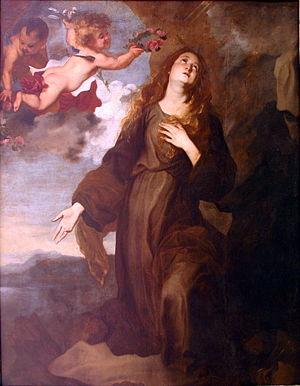
Cette page établit la liste des peintures d'Antoine van Dyck.